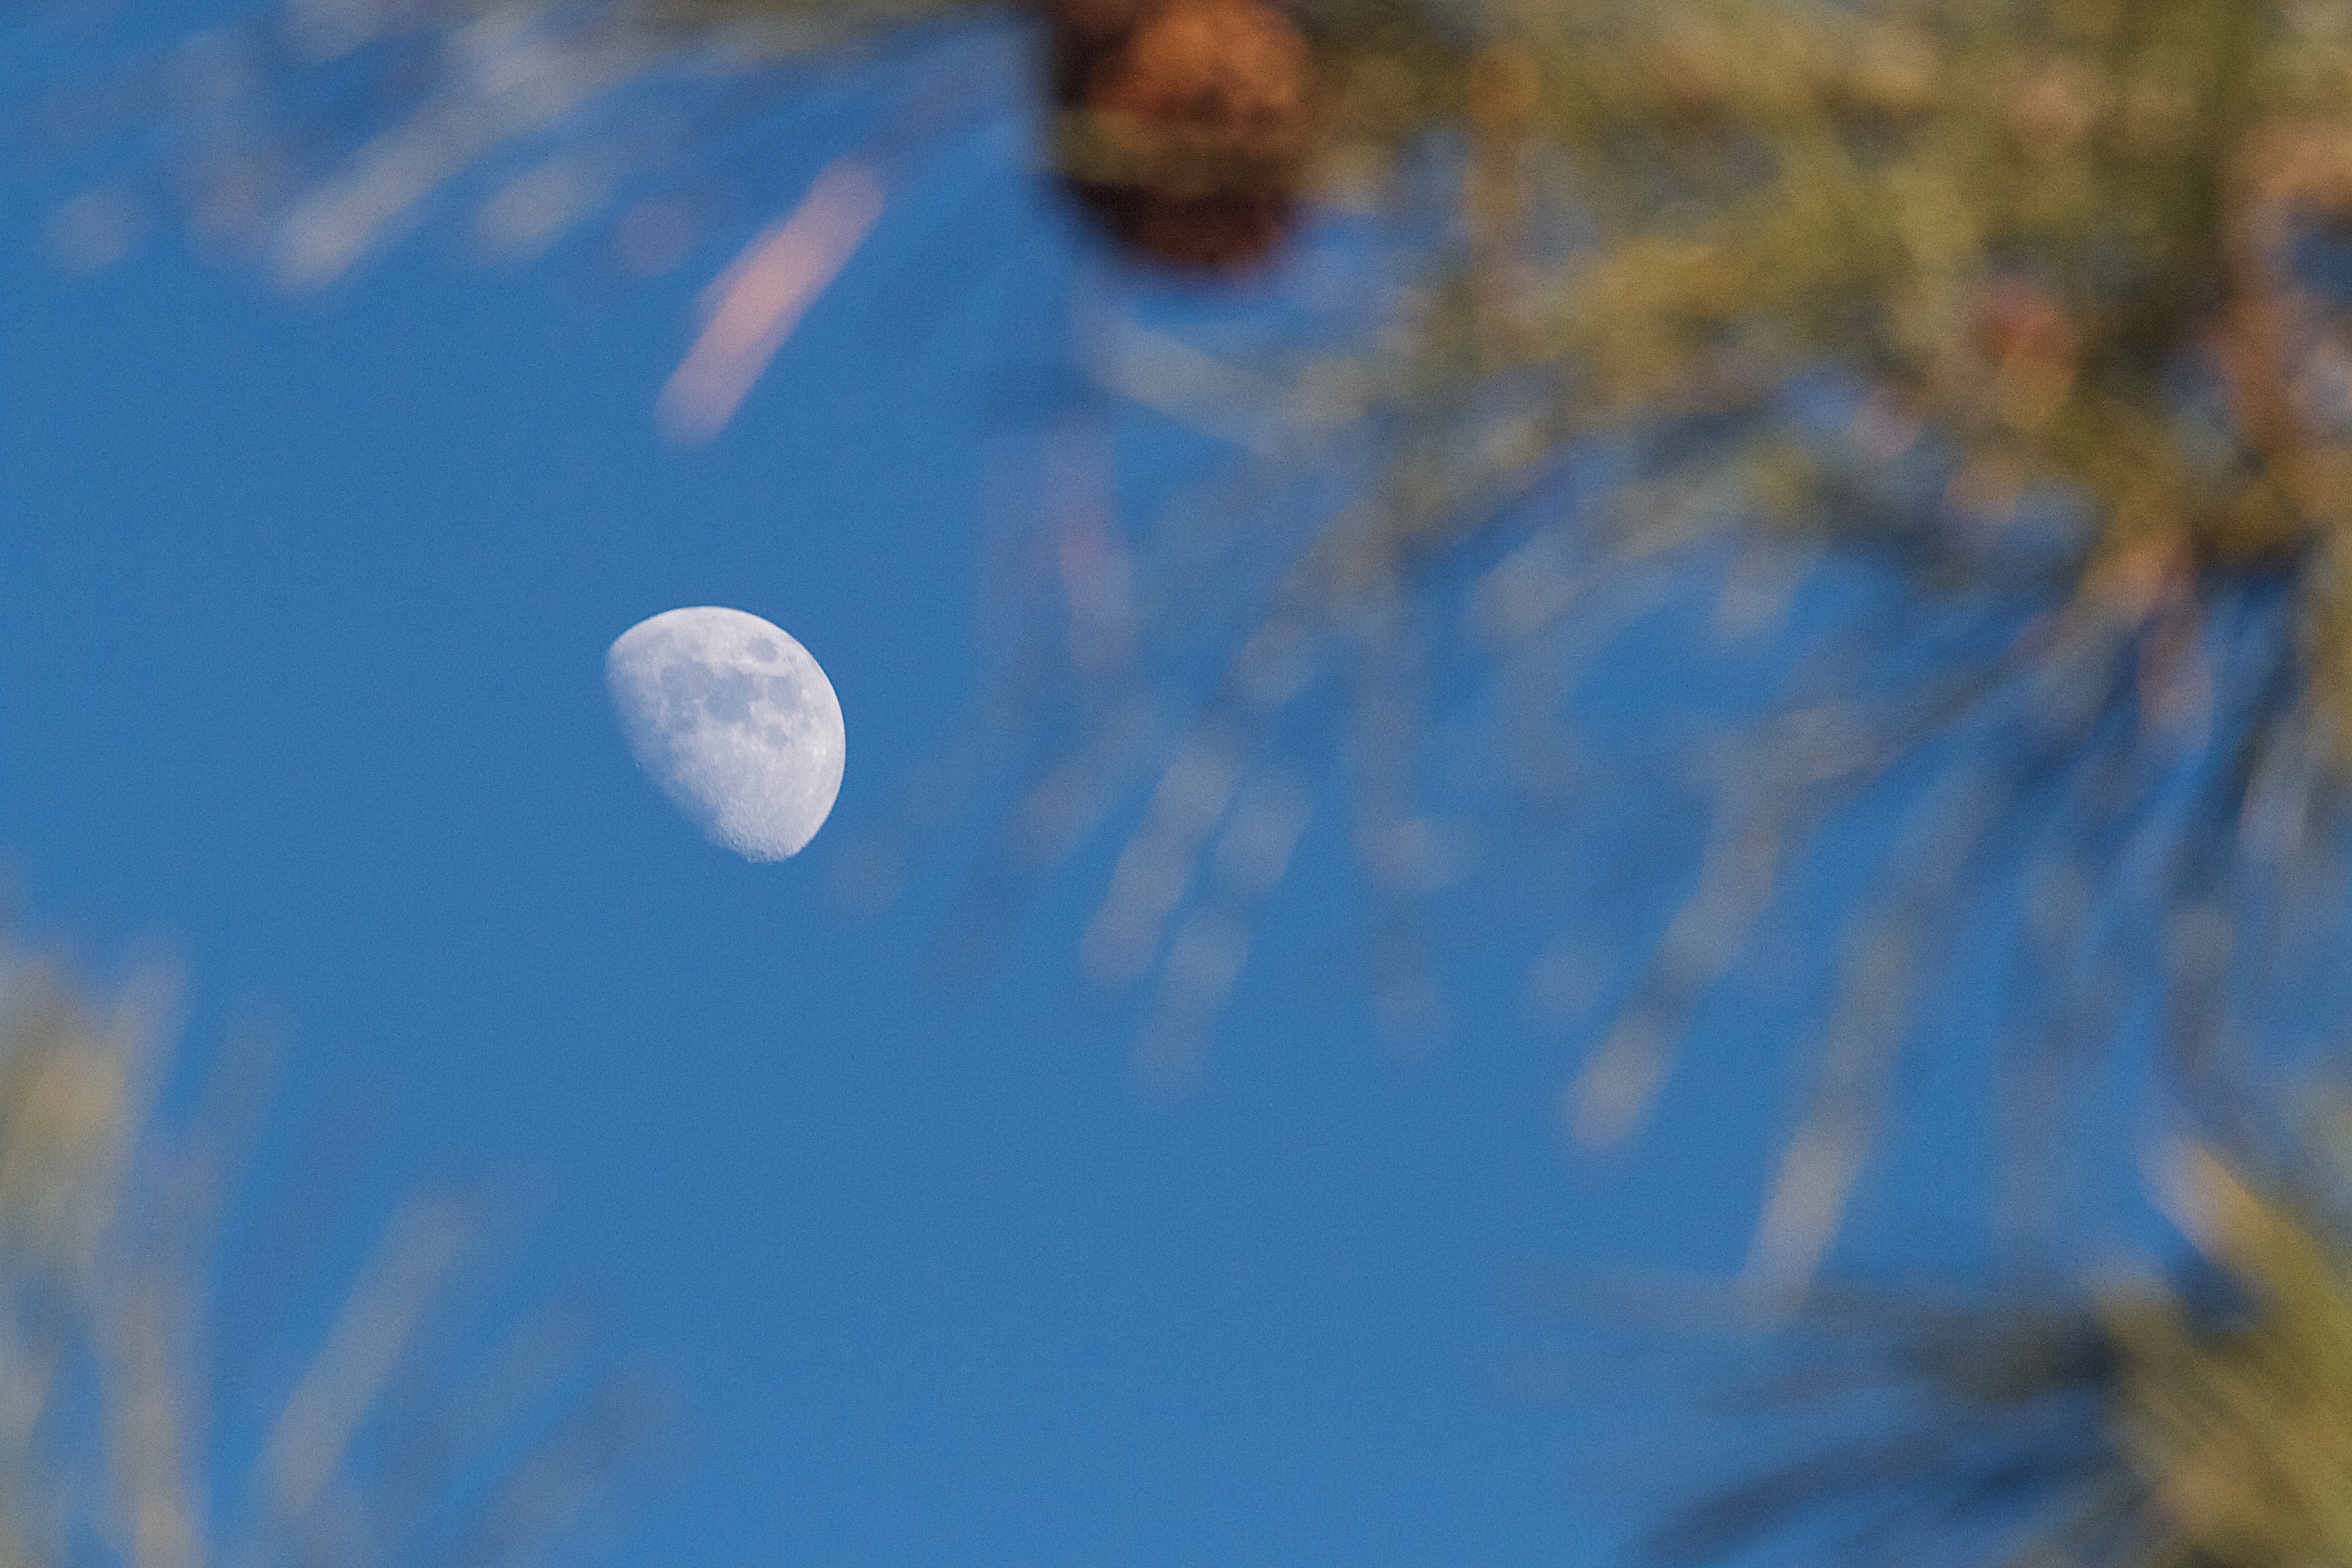
branch, cloud, sky, sunlight, leaf, flower, reflection, blue, moon, 2013365, freezing, macro photography, atmosphere of earth